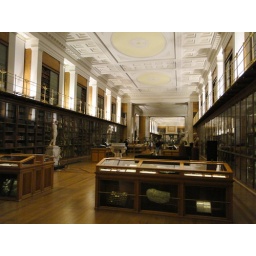
King's Library, designed by Sir Robert Smirke, 1823-6 to house George III's library given to nation by George IV in 1823